Moon Cresta

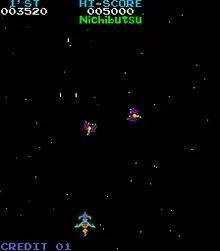
In-game screenshot

The player begins the game with a small spaceship armed with a single laser cannon. After successfully completing the first four waves of alien attacks, the player must attempt to dock the ship with the next 'stage' of the ship. This second stage has two lasers in addition to the original one. Each docked stage is one of the player's "lives".